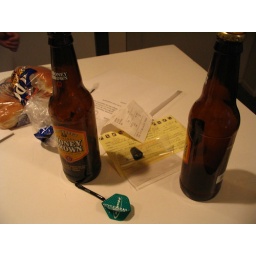
Empty beer bottles on Spencer's kitchen counter in his apartment during a night of darts.